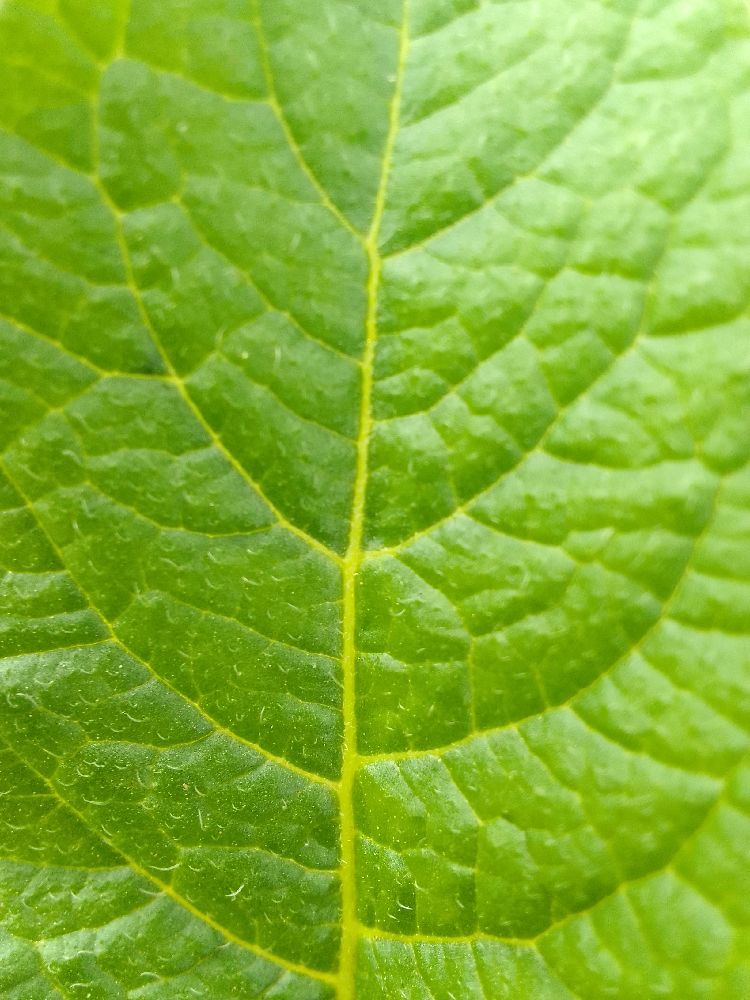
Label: Healthy